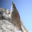
Label: bird